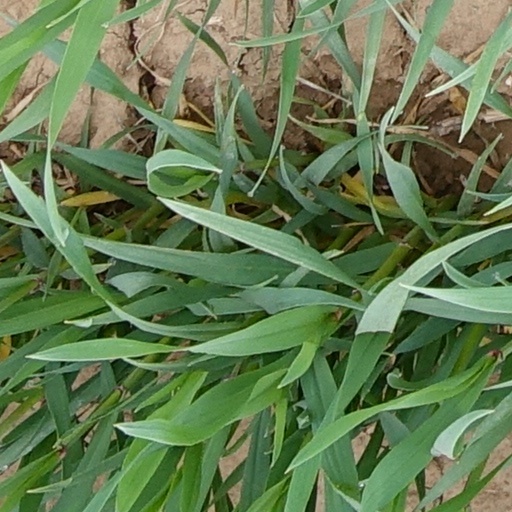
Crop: wheat